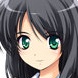
Portrait style: Anime Portrait